Raid on Nekhl

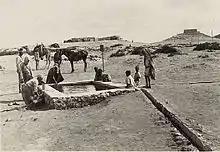
Kuseimeh also known as el Kossaima

Both the coast road via El Arish, and the road from Ma'an via Nekhl to the Suez Canal were guarded by British ships on the Mediterranean coast and the Gulf of Aqaba respectively. Kress von Kressenstin's force which attacked the canal in February 1915 had moved along the central way across the Sinai desert making use of the water available at Kossaima and Nekhl. Ottoman forces continued to occupy the area on the central way across the Sinai south from el Kossaima towards the Suez Canal, including Bir el Hassana and Nekhl, which was a town of about 50 mud and stone houses, with a mosque and a fort. Located in an area where lack of water and extreme climate made sustained warfare by either side impossible, Nekhl had been an important outpost at the beginning of the war, for the British administration east of Suez. By 1917 it was still an important outpost from which Ottoman authority over the Arabs and Bedouin could be reinforced.